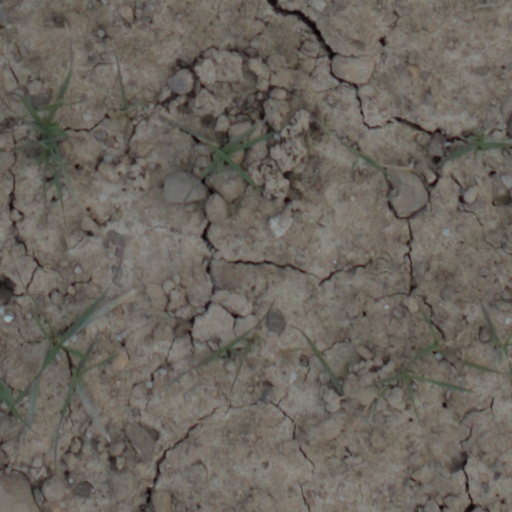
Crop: wheat